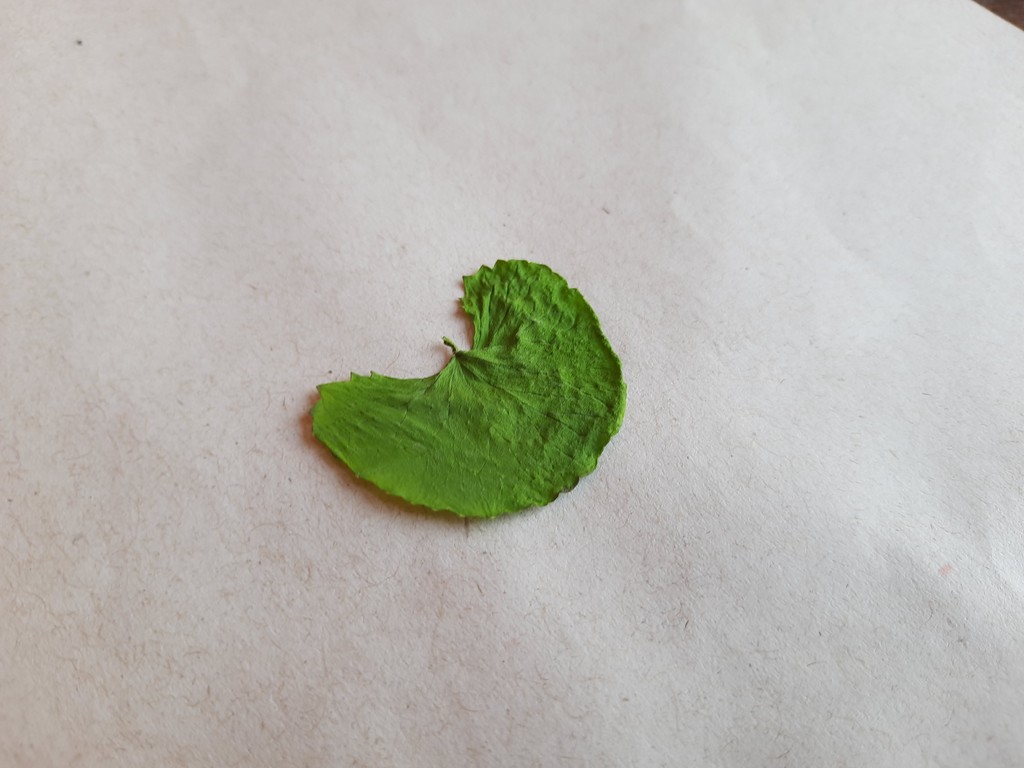
Label: Dried